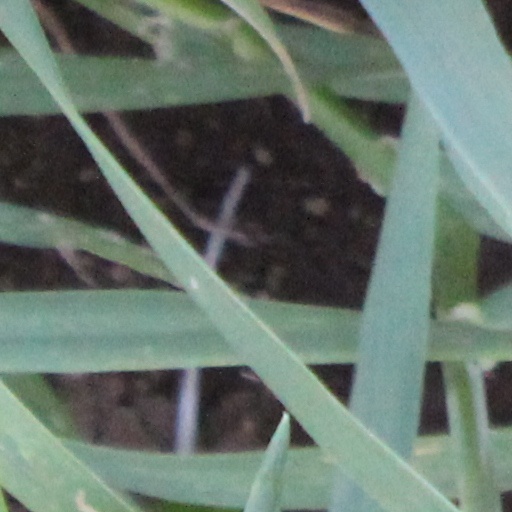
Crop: wheat